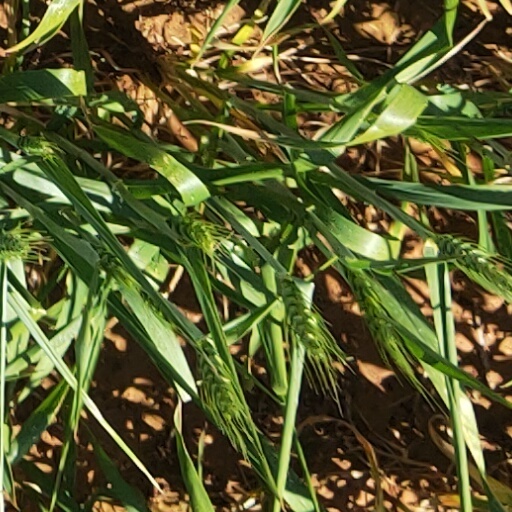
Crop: wheat